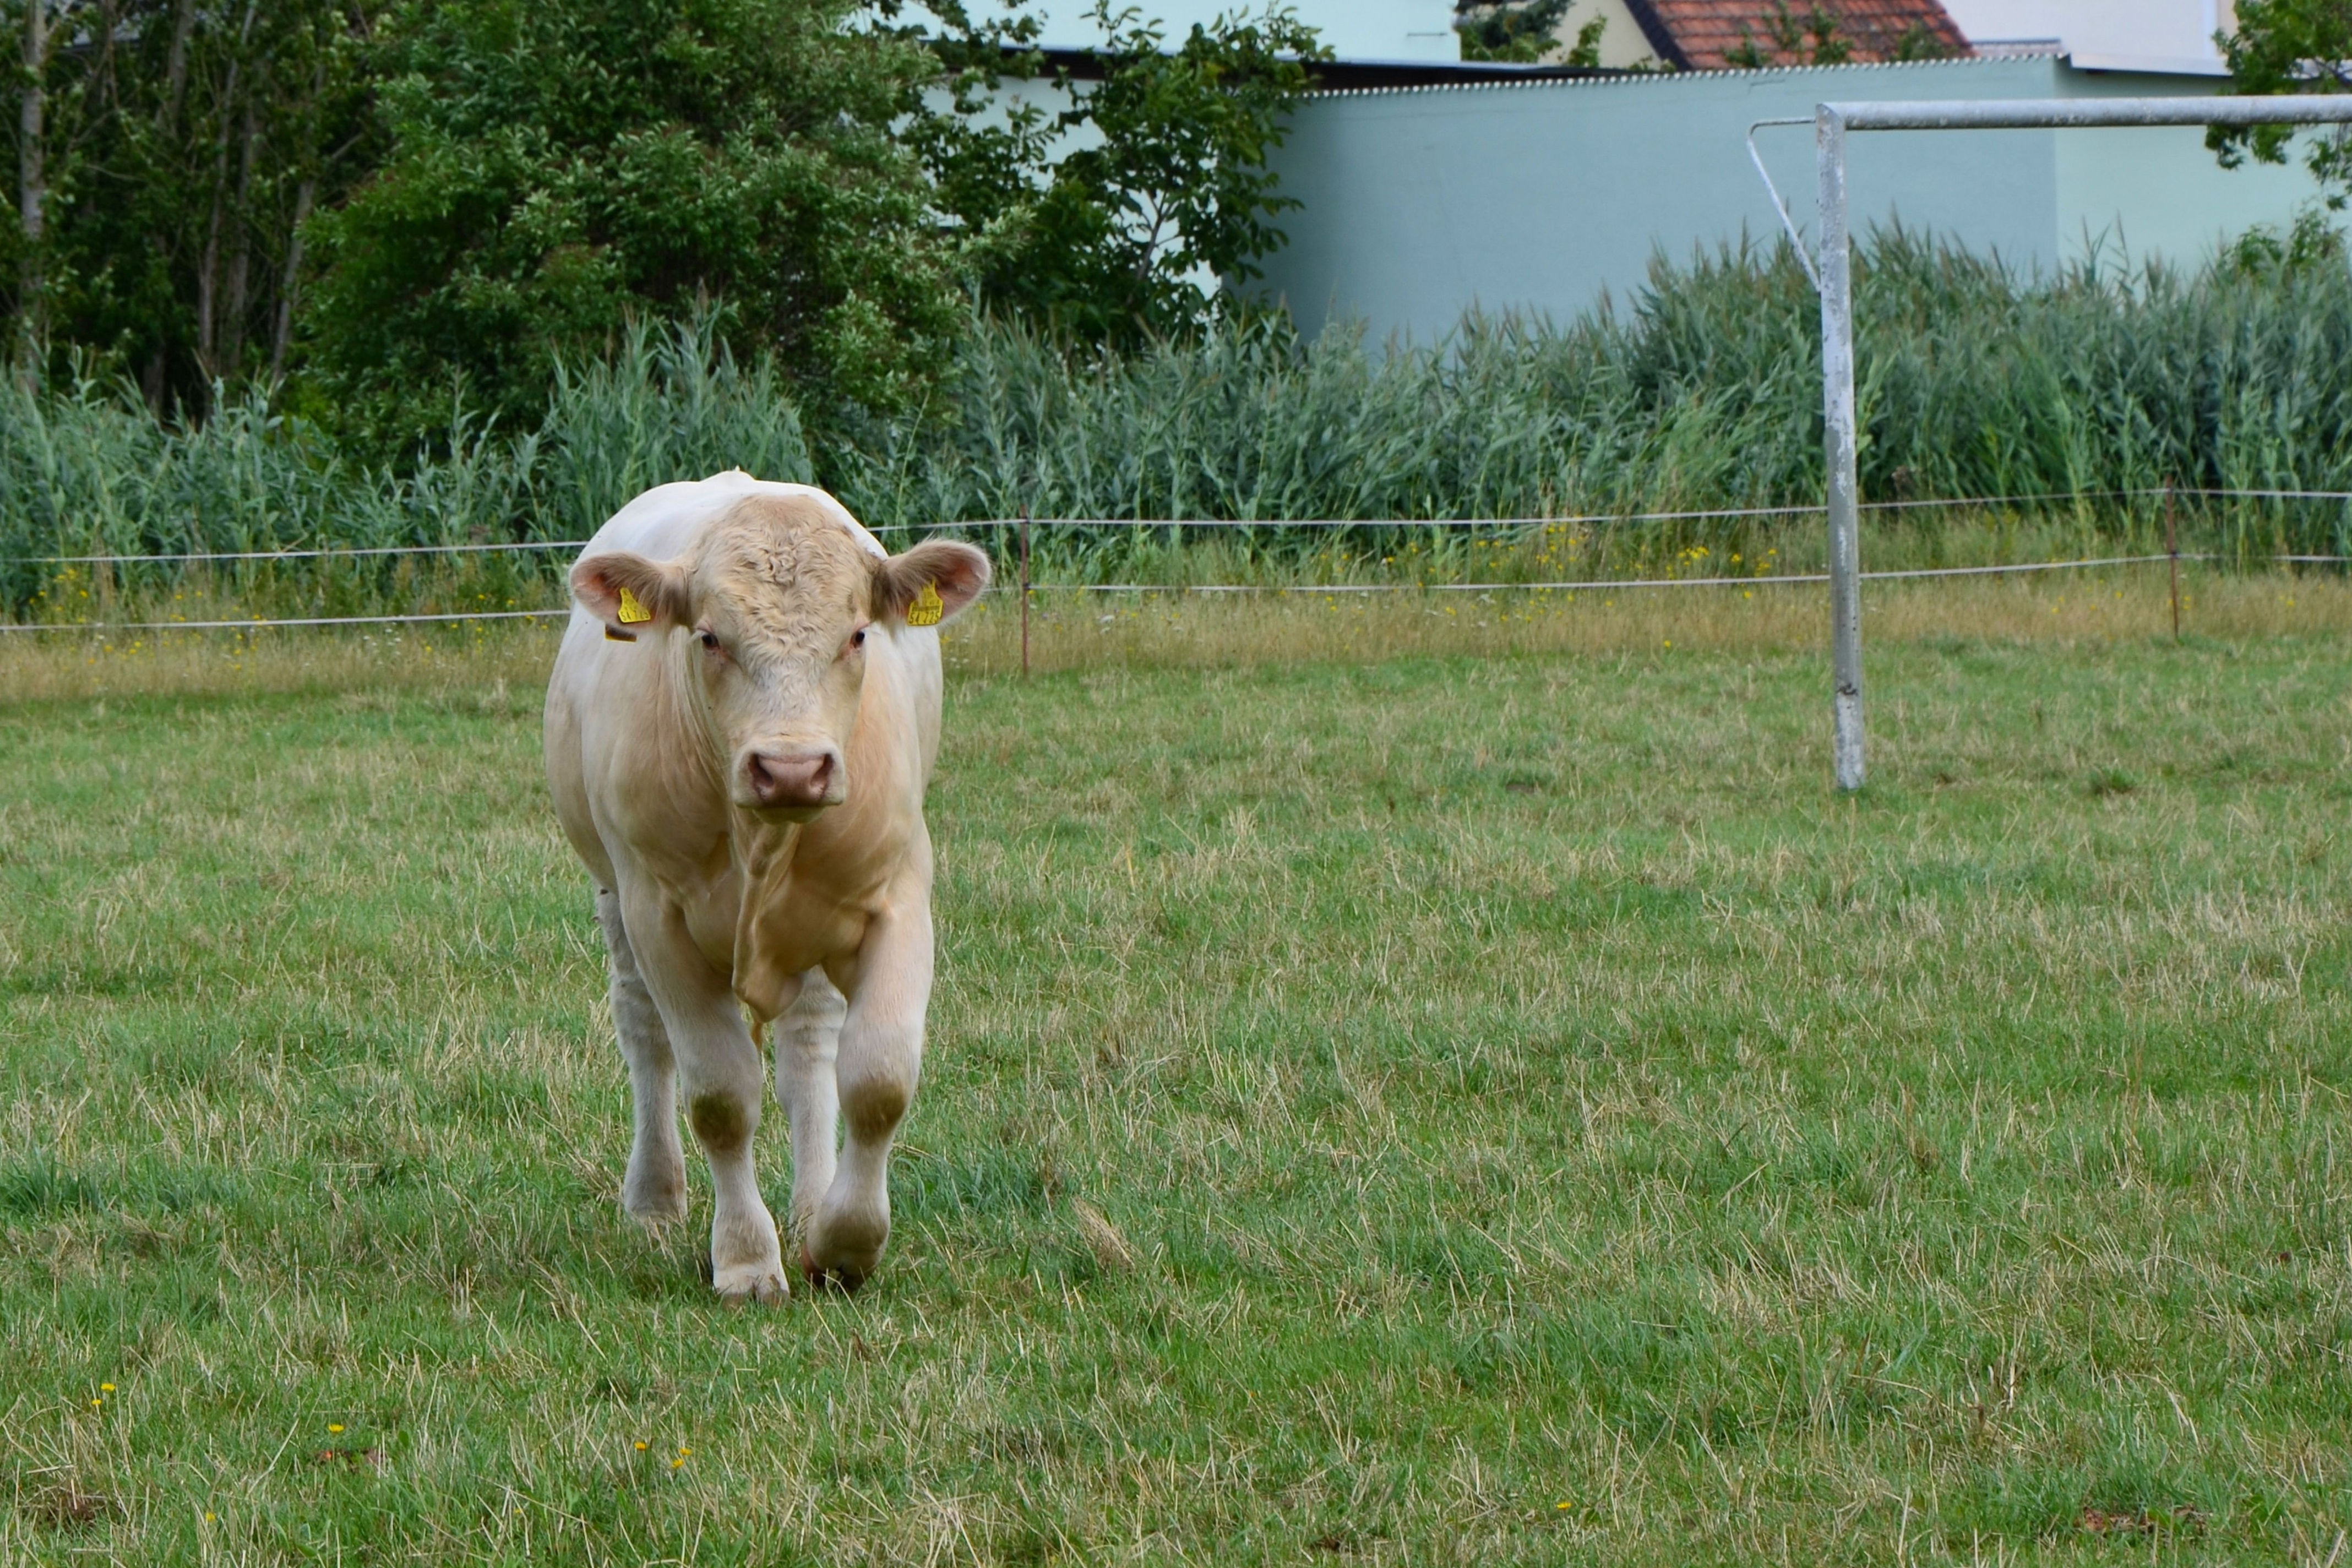
grass, field, farm, meadow, prairie, cow, pasture, grazing, mammal, beef, fauna, calf, graze, bull, grassland, vertebrate, rural area, dairy cow, cattle like mammal, cow goat family